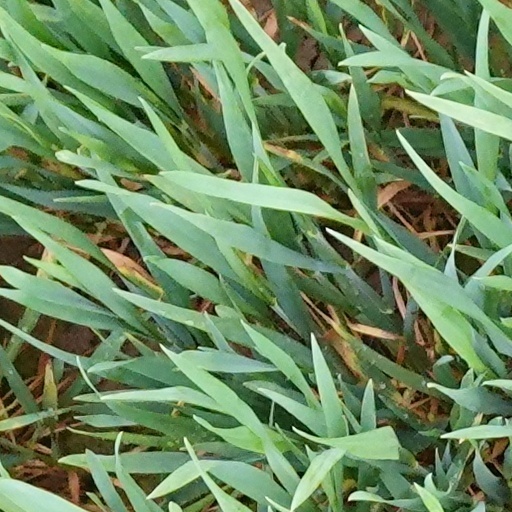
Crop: wheat